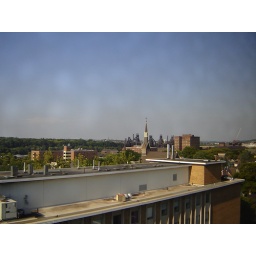
View from his office window in 6th floor.